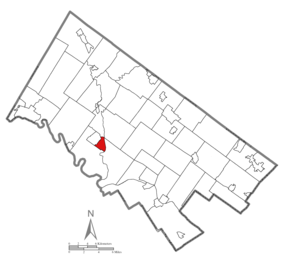
Collegeville est un borough du comté de Montgomery en Pennsylvanie, dans la banlieue de Philadelphie.